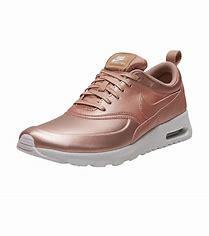
Brand: Nike
Model: Air Max Thea